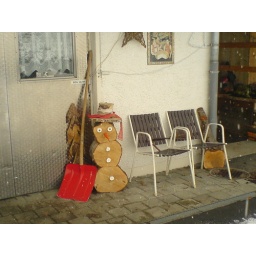
wooden snow man.. in front of a swiss farmers house